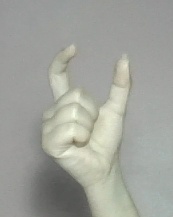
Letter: nun